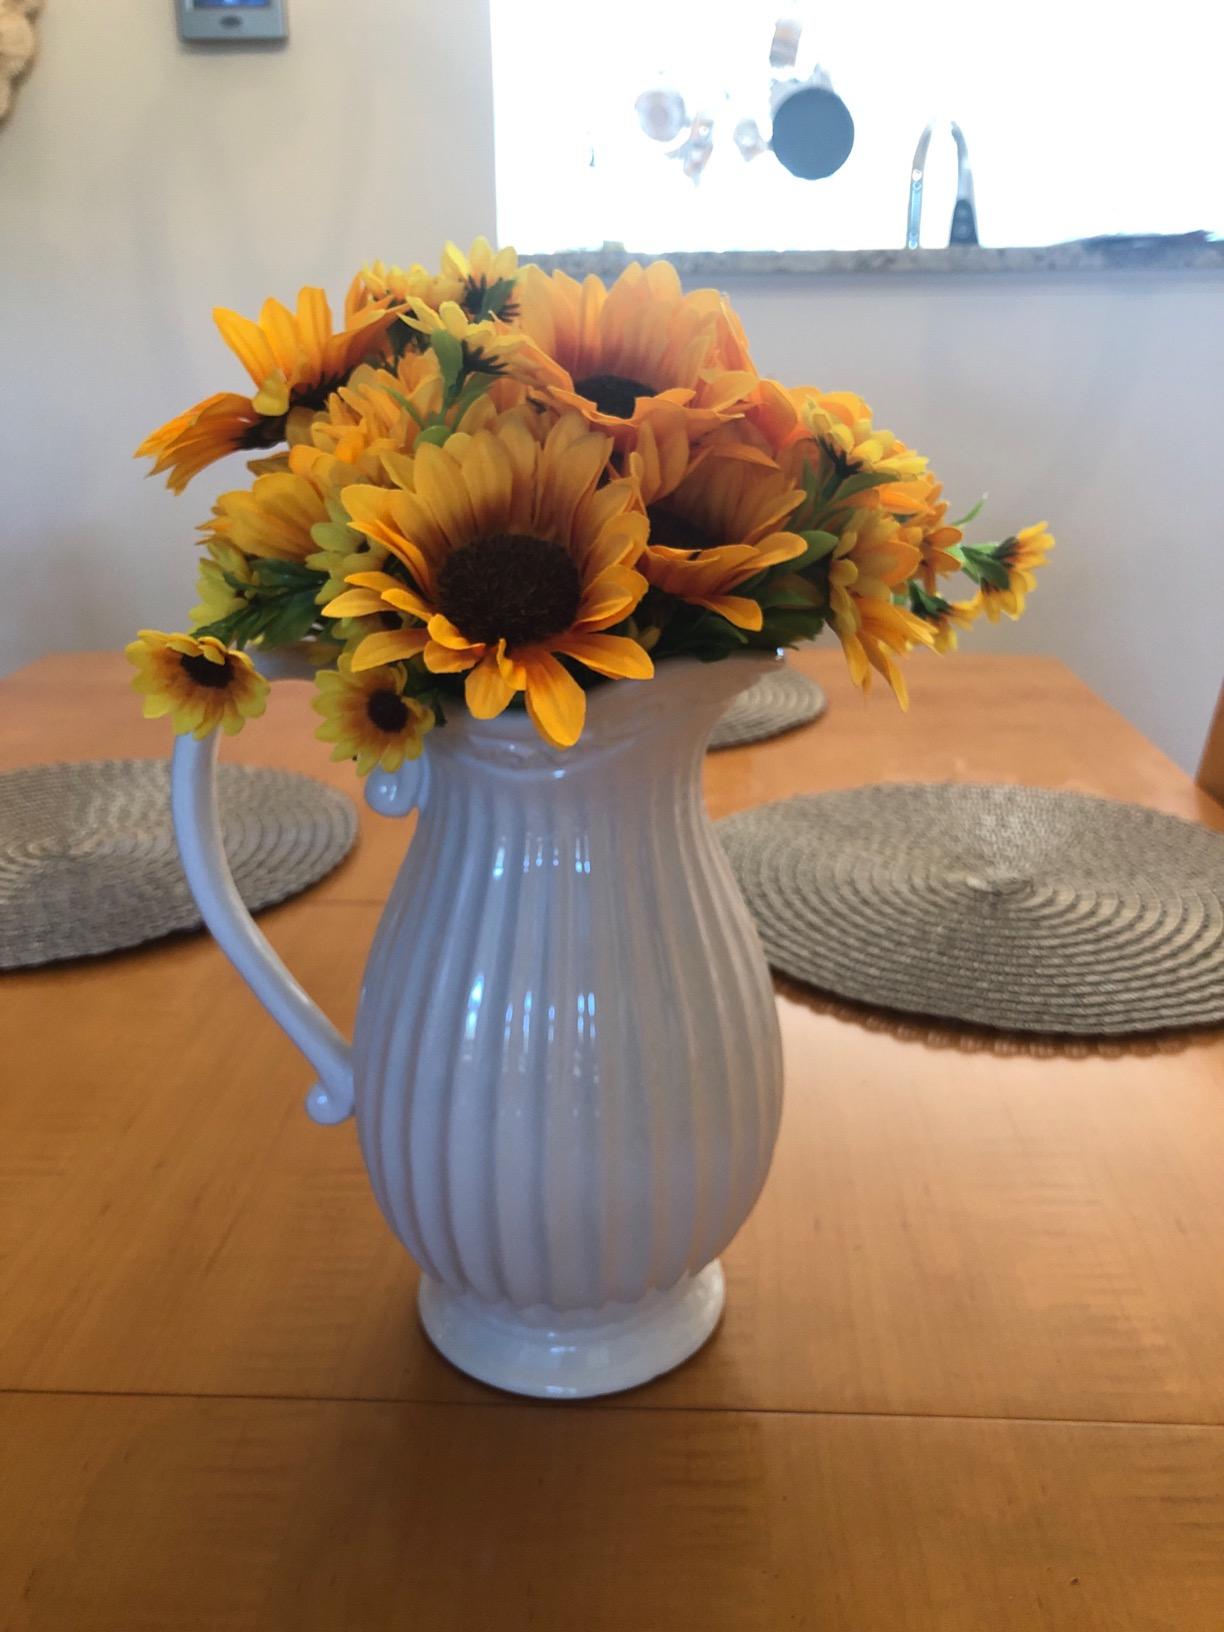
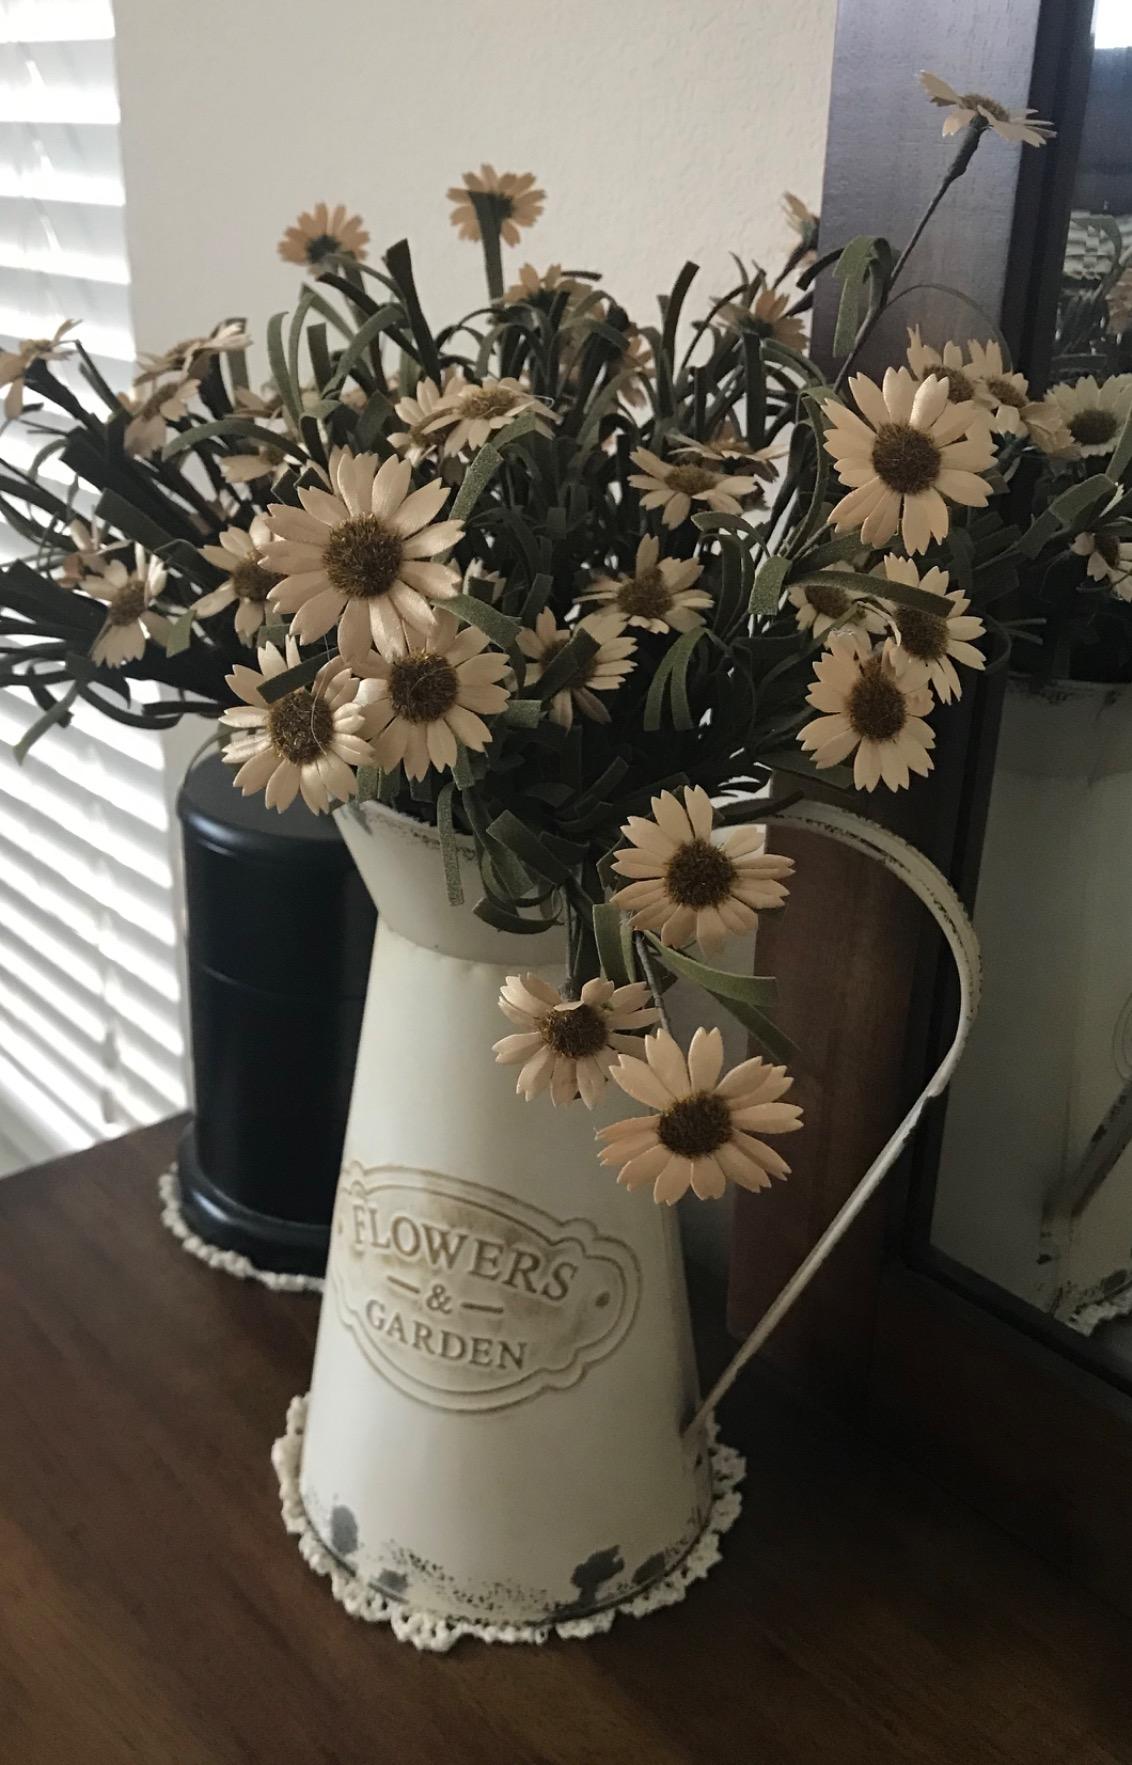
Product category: vase
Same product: no